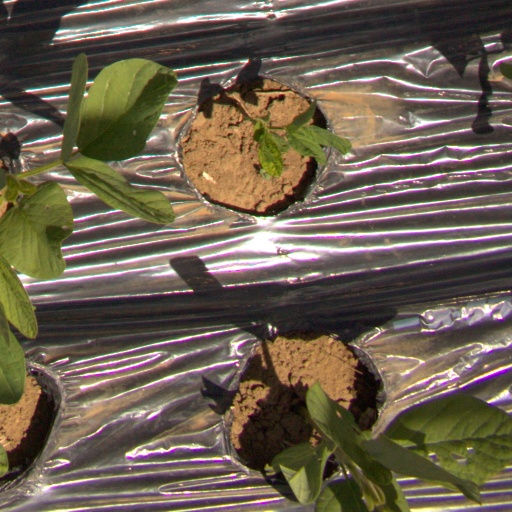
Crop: Jerusalem artichoke